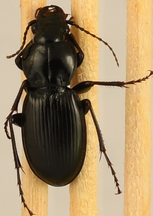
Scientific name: Cyclotrachelus furtivus
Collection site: Blandy Experimental Farm NEON (BLAN), plot BLAN_009